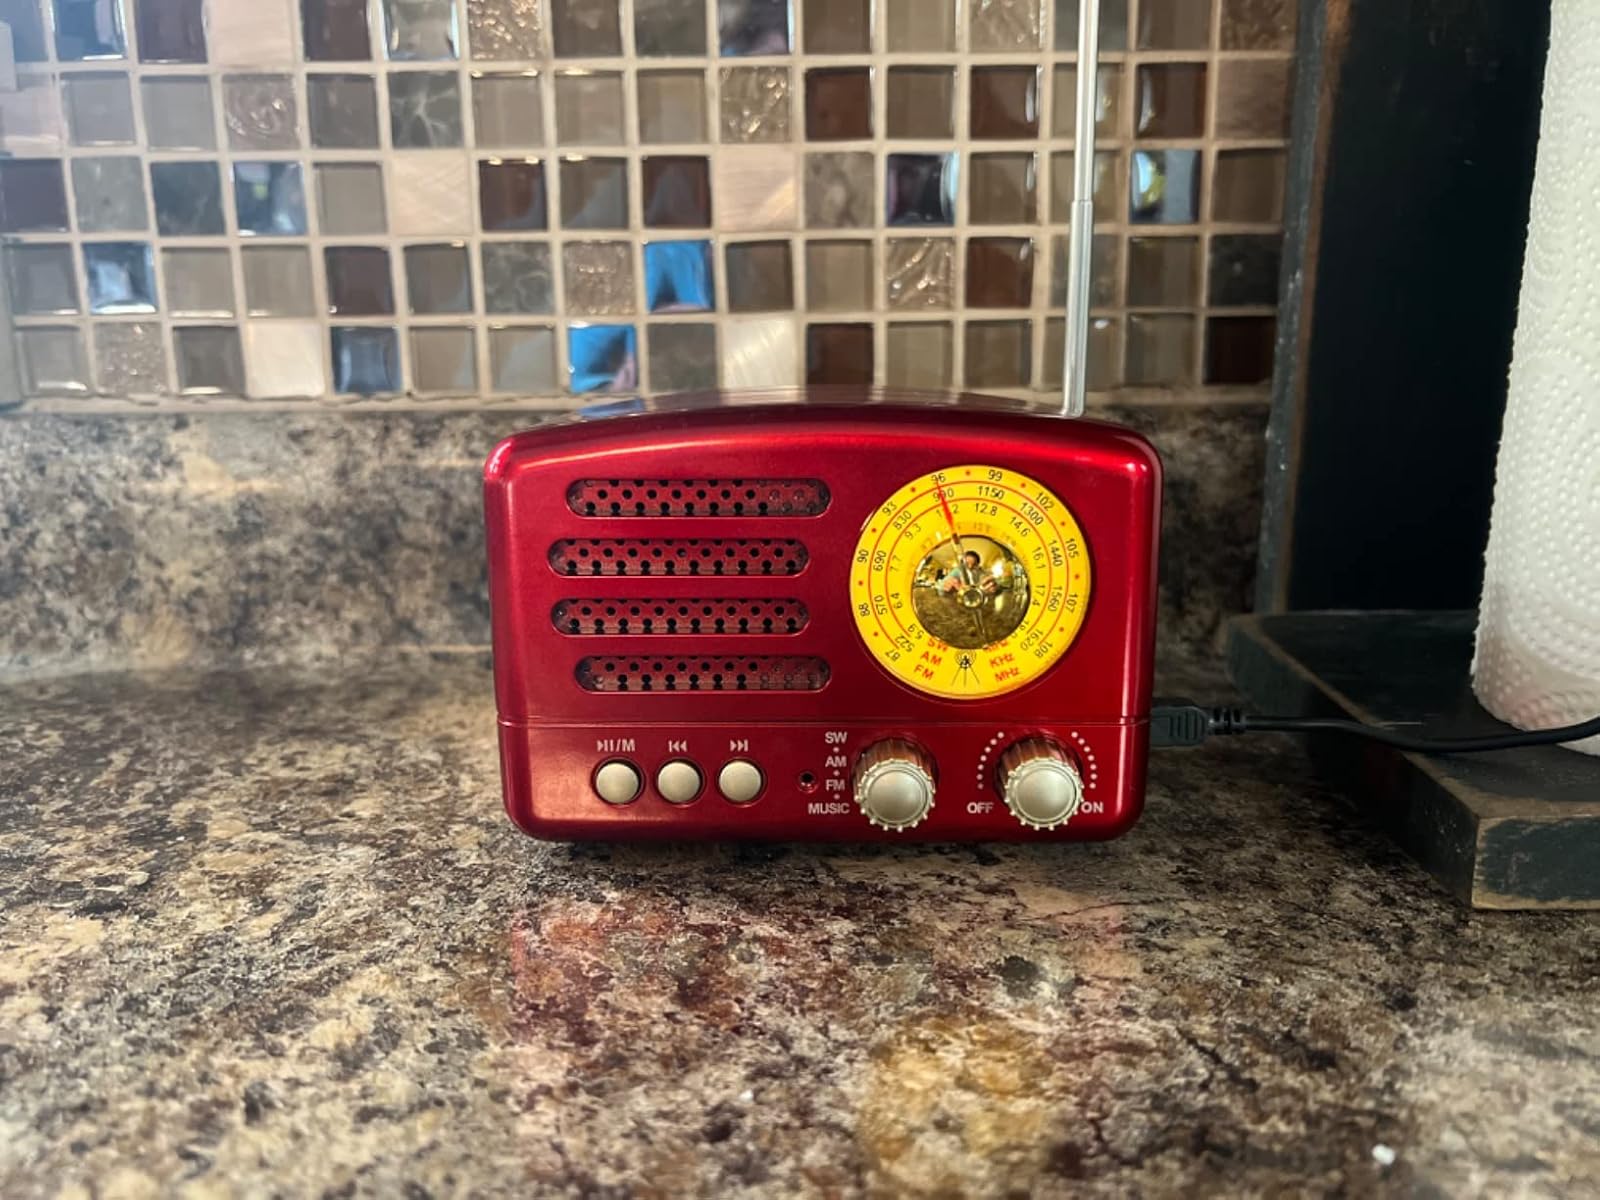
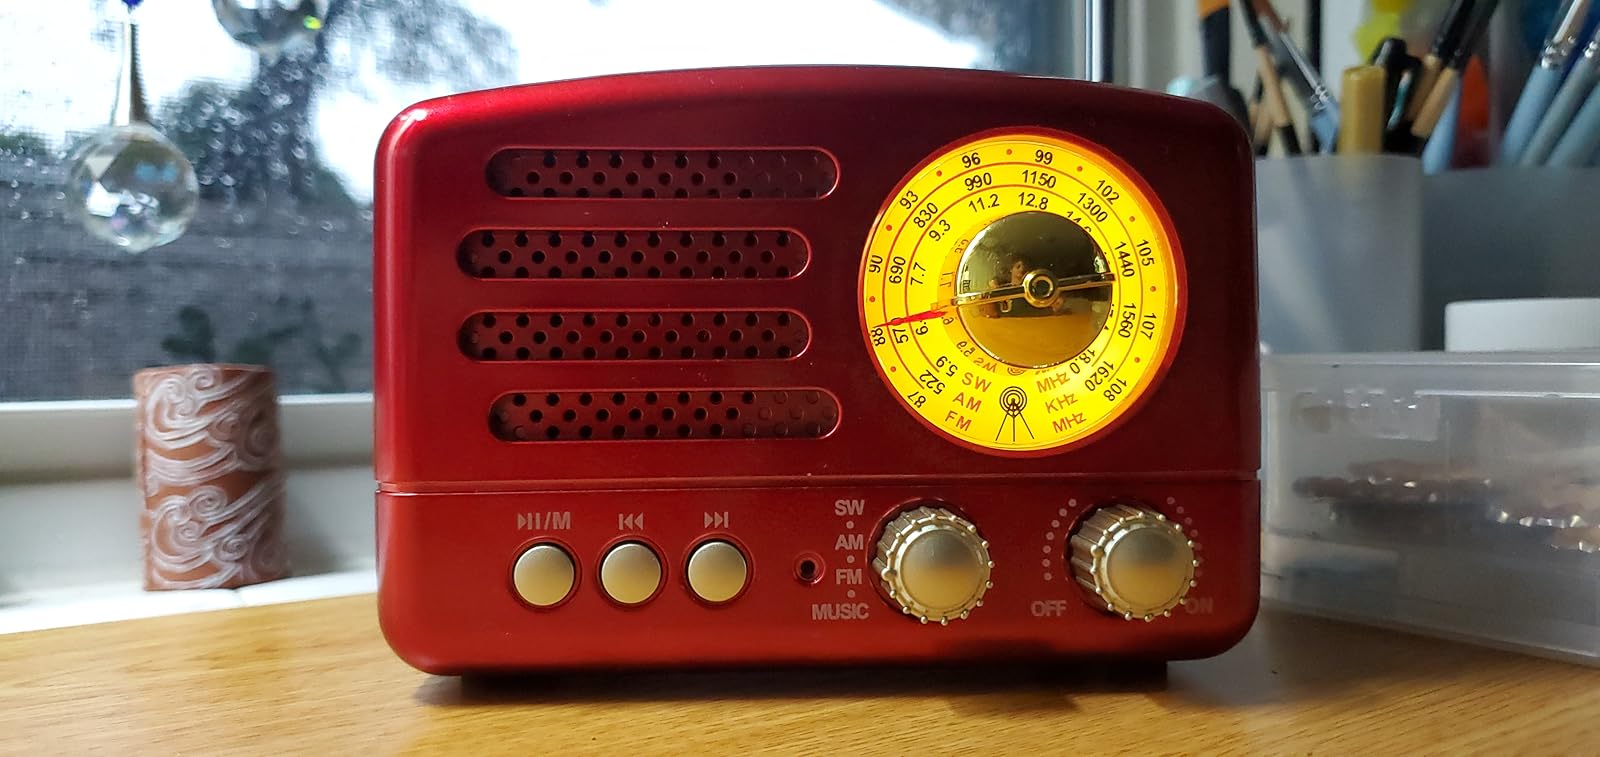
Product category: radio
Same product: yes